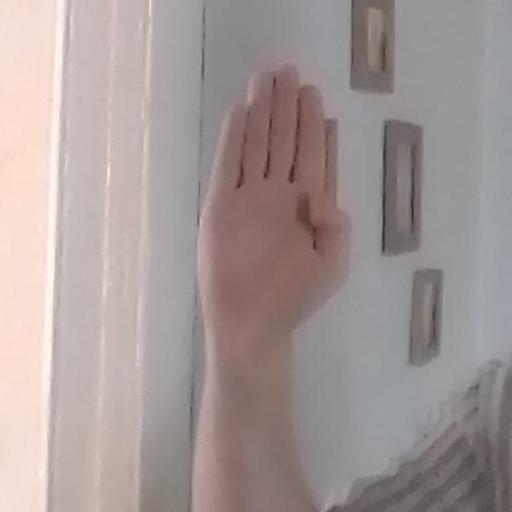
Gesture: stop